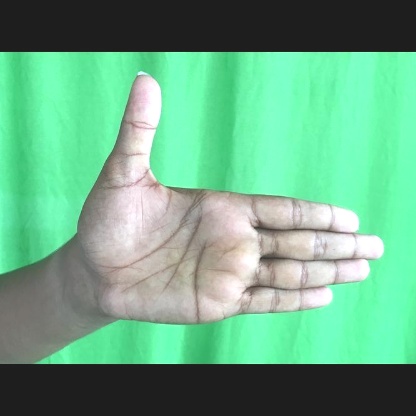
Mudra: Ardhachandran